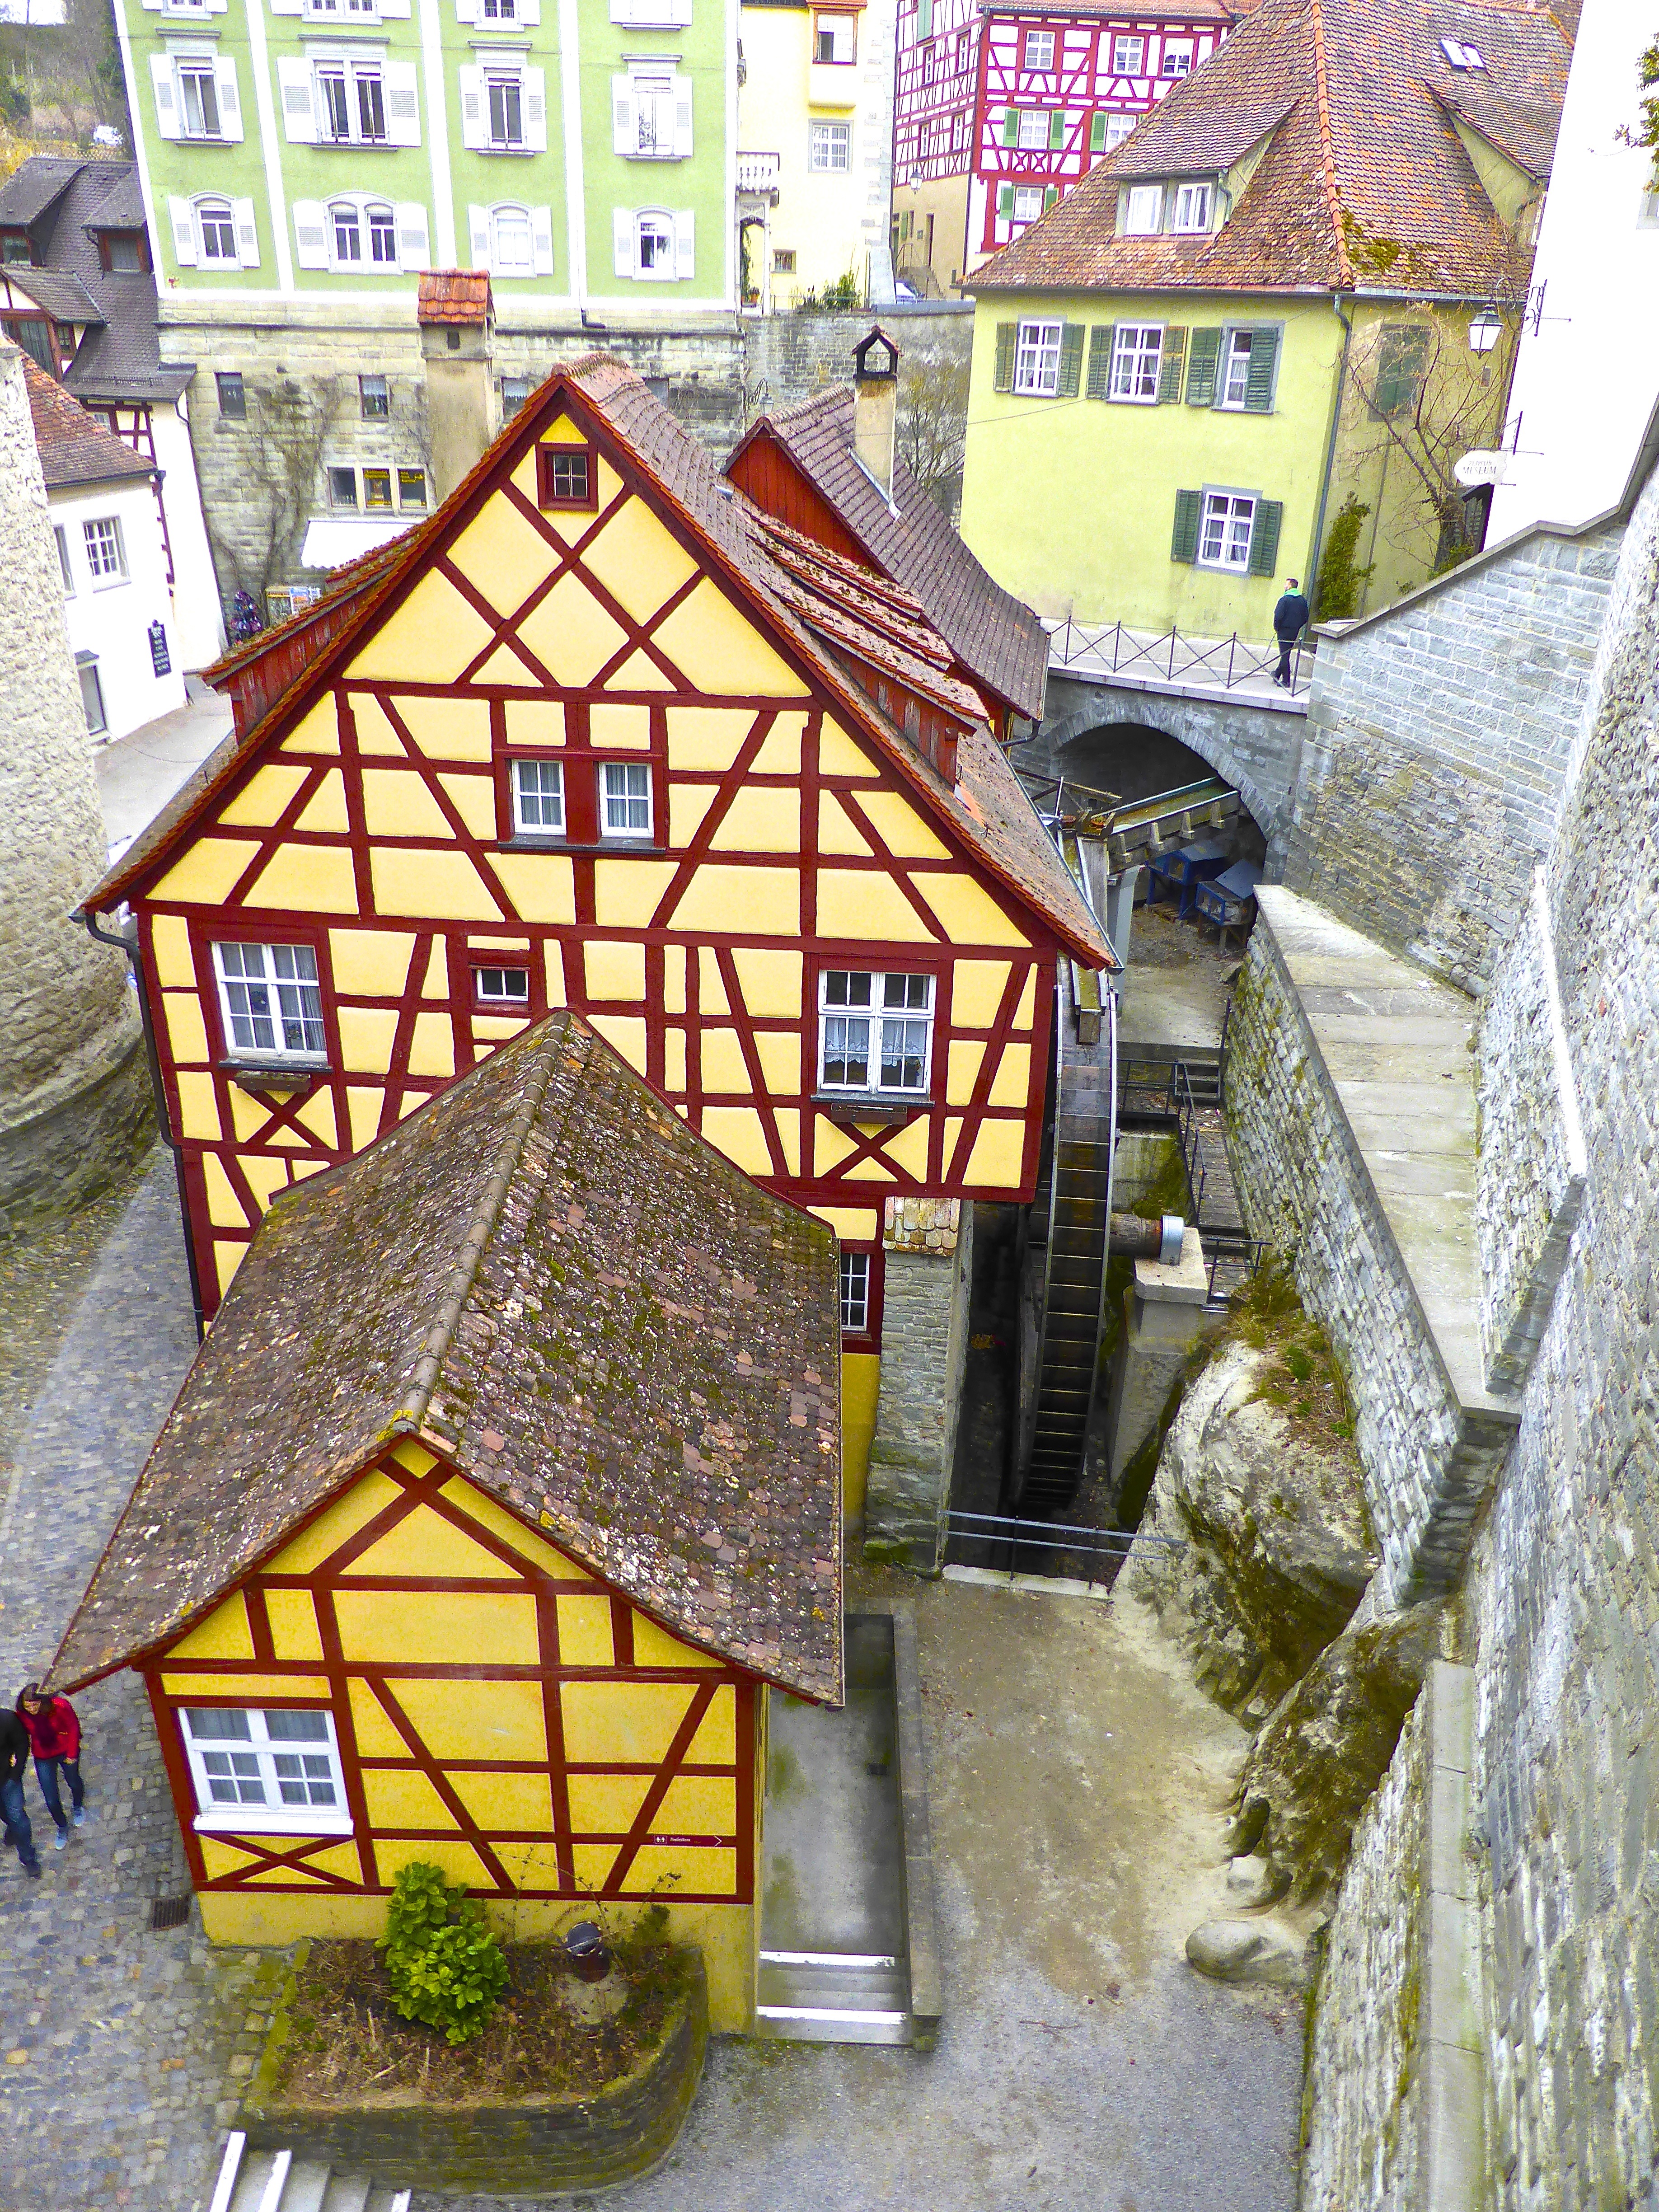
architecture, structure, vintage, house, window, building, home, urban, europe, cottage, ancient, landmark, facade, exterior, historic, tourism, christmas decoration, medieval, art, wooden, famous, heritage, icon, traditional